National Car Rental

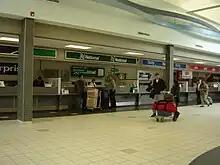
Rental counter at the Saskatoon, Canada International Airport

National was founded by 24 independent rental car agents on August 27, 1947. It had grown from 60 locations in the United States in 1947 to over 2000 locations internationally .